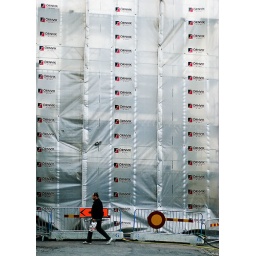
They're building walls around us...